Swimming

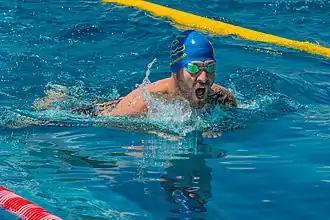
A competitive swimmer performing the breaststroke

Swimming is the self-propulsion of a person through water, such as saltwater or freshwater environments, usually for recreation, sport, exercise, or survival. Swimmers achieve locomotion by coordinating limb and body movements to achieve hydrodynamic thrust that results in directional motion. Newborns can instinctively hold their breath underwater and exhibit rudimentary swimming movements as part of a survival reflex. Swimming requires endurance, skill and efficient techniques to maximize speed and minimize energy consumption.